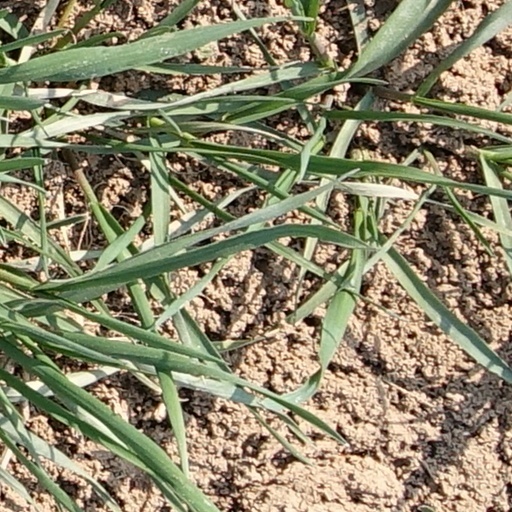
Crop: wheat